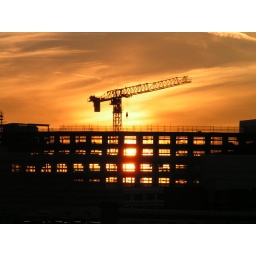
The building site of an office block at sunset along the banks of the Thames in London. My perosonal favourite at the moment.